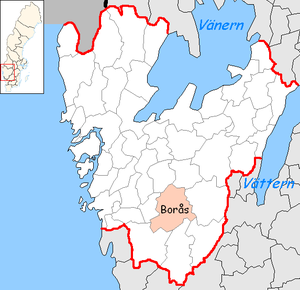
Borås
Borås' beliggenhed i Västra Götalands län
Borås er en by i Västra Götalands län i Sverige, og hovedbyen i Borås Kommune. Byen har et areal på 915,2 km², og der er omkring 62.000 indbyggere i byen og omkring 99.000 i kommunen.